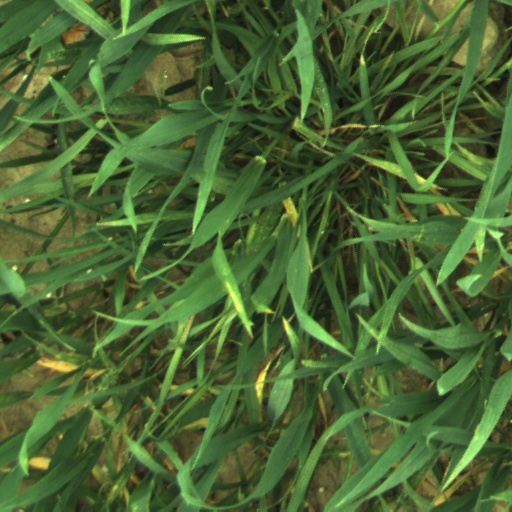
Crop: wheat